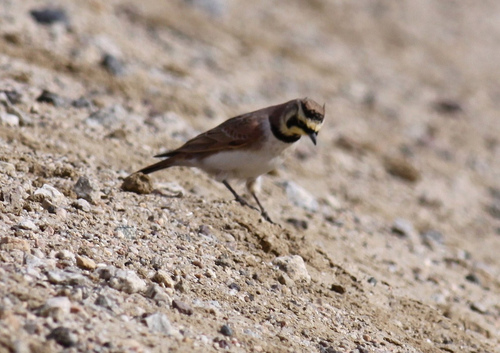
a bird with a pointed bill, black cheeck patch, black throat, and full white breast.
this small bird has a mask that looks like a raccoon with a gentle brown back and a pastel white belly.
this bird has a brown crown, a white belly, and small feet
this bird is striped in black on its crown, eyering and throat while its back remains brown and its breast and belly are white.
a small bird with reddish-brown back and wings, a tiny beak, and black and yellow superciliary.
this bird is black with white and has a very short beak.
this bird has a belly that is white with brown wings
this bird has tan wings and back as well as a white belly.
this bird has a hidden eyering within a black eyebrow, leading to a pointed short beak in front of a flat-topped brown crown.
this bird is small and brown with a white breast and belly.
Species: Horned Lark